Ramon Tulfo

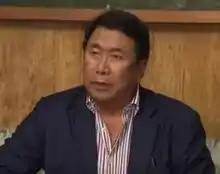

Ramon "Mon" Teshiba Tulfo Jr. (born November 22, 1946) is a Filipino TV host, radio broadcaster and newspaper columnist.